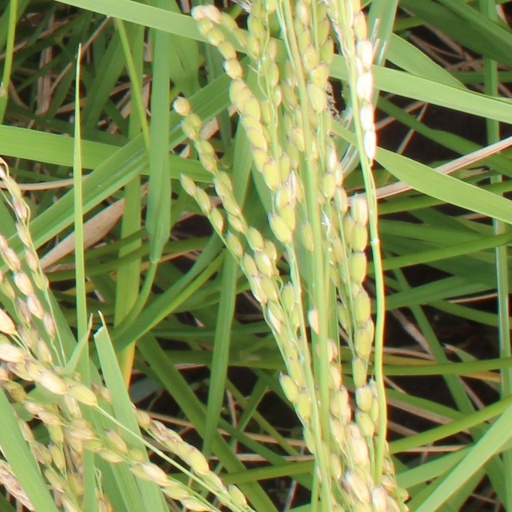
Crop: rice